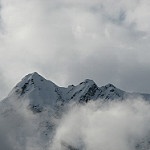
Label: mountain